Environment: real
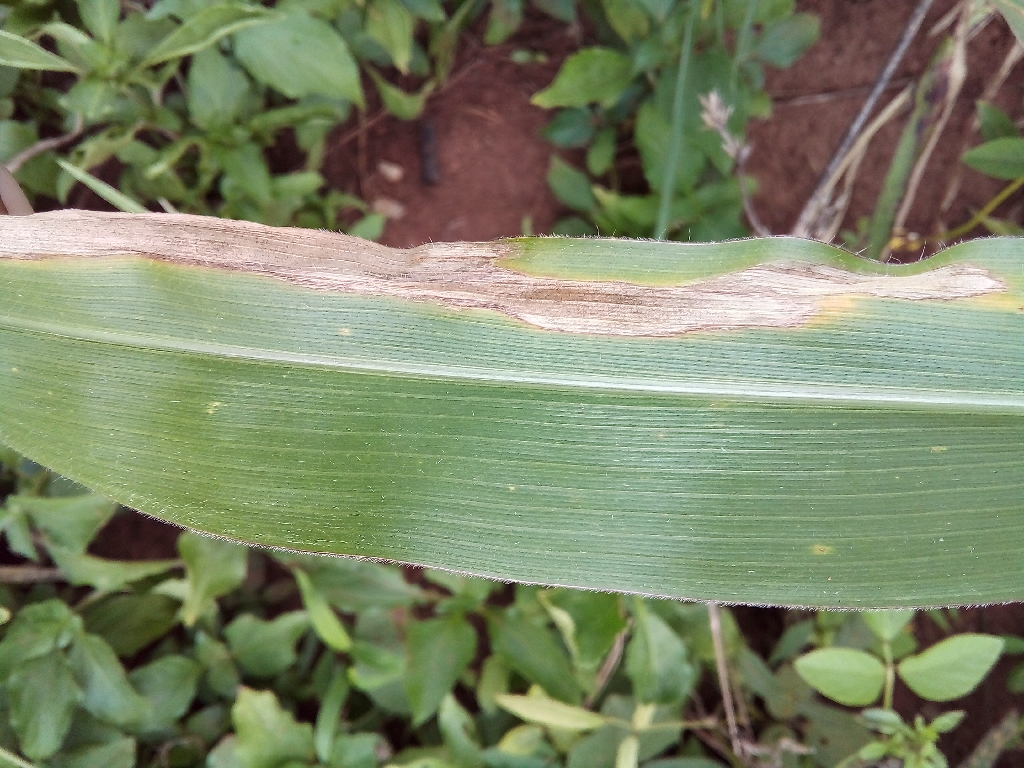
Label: northern_corn_leaf_blight